Todd Nauck

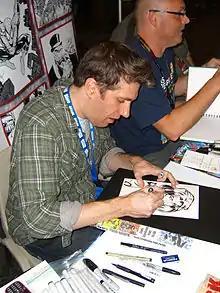
Nauck doing a Donna Troy sketch at the 2011 New York Comic Con. Beside him is Andy Lanning.

Nauck's other work includes "Teen Titans" (Volume 3) #32-33, "Teen Titans Go!", "Friendly Neighborhood Spider-Man" #11-13 and 17–23, "American Dream" #1-5, S"pider-Man: the Clone Saga" #1-6, "Amazing Spider-Man" #628 and the covers for "X-Campus" #1-4.